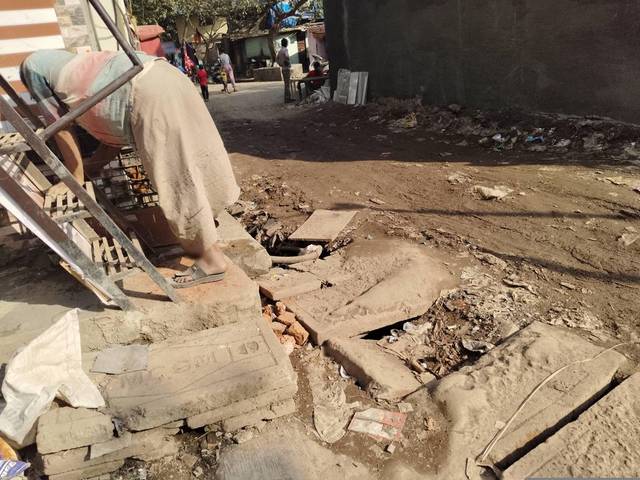
Region: India
Coordinates: 19.064, 72.843